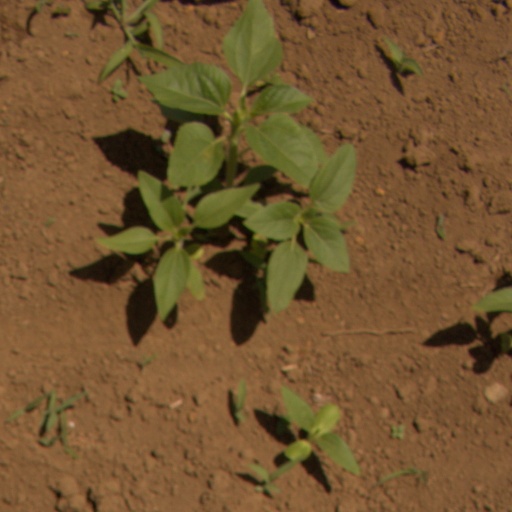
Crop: Jerusalem artichoke